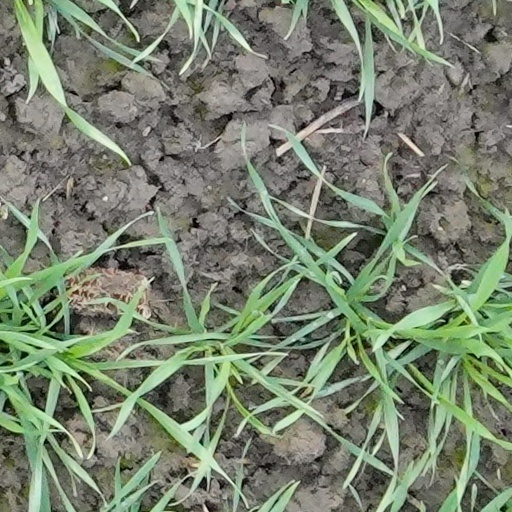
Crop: wheat